The Gay Lord Quex (play)

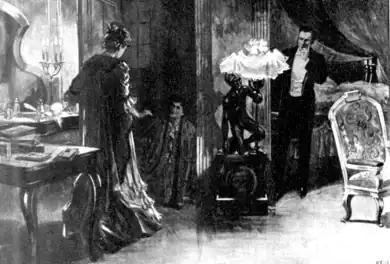
May Fortescue (standing), Irene Vanbrugh and John Hare in the climactic scene of the play

Sophy Fullgarney is a manicurist whose clients include the Countess of Owbridge and the Duchess of Strood. The former is elderly and kind; the latter is younger and romantically inclined. They are both also clients of "Valma", the professional name of the palmist Frank Pollitt; he practises in the next door premises and is Sophy's fiancé. Sophy is the foster-sister of the beautiful Muriel Eden, and is set against Muriel's intended marriage to the notorious middle-aged roué, the Marquess of Quex. Sophy does not believe that he is, as he claims, a reformed character and believes a more suitable husband for her foster-sister would be the charming young Captain Bastling.